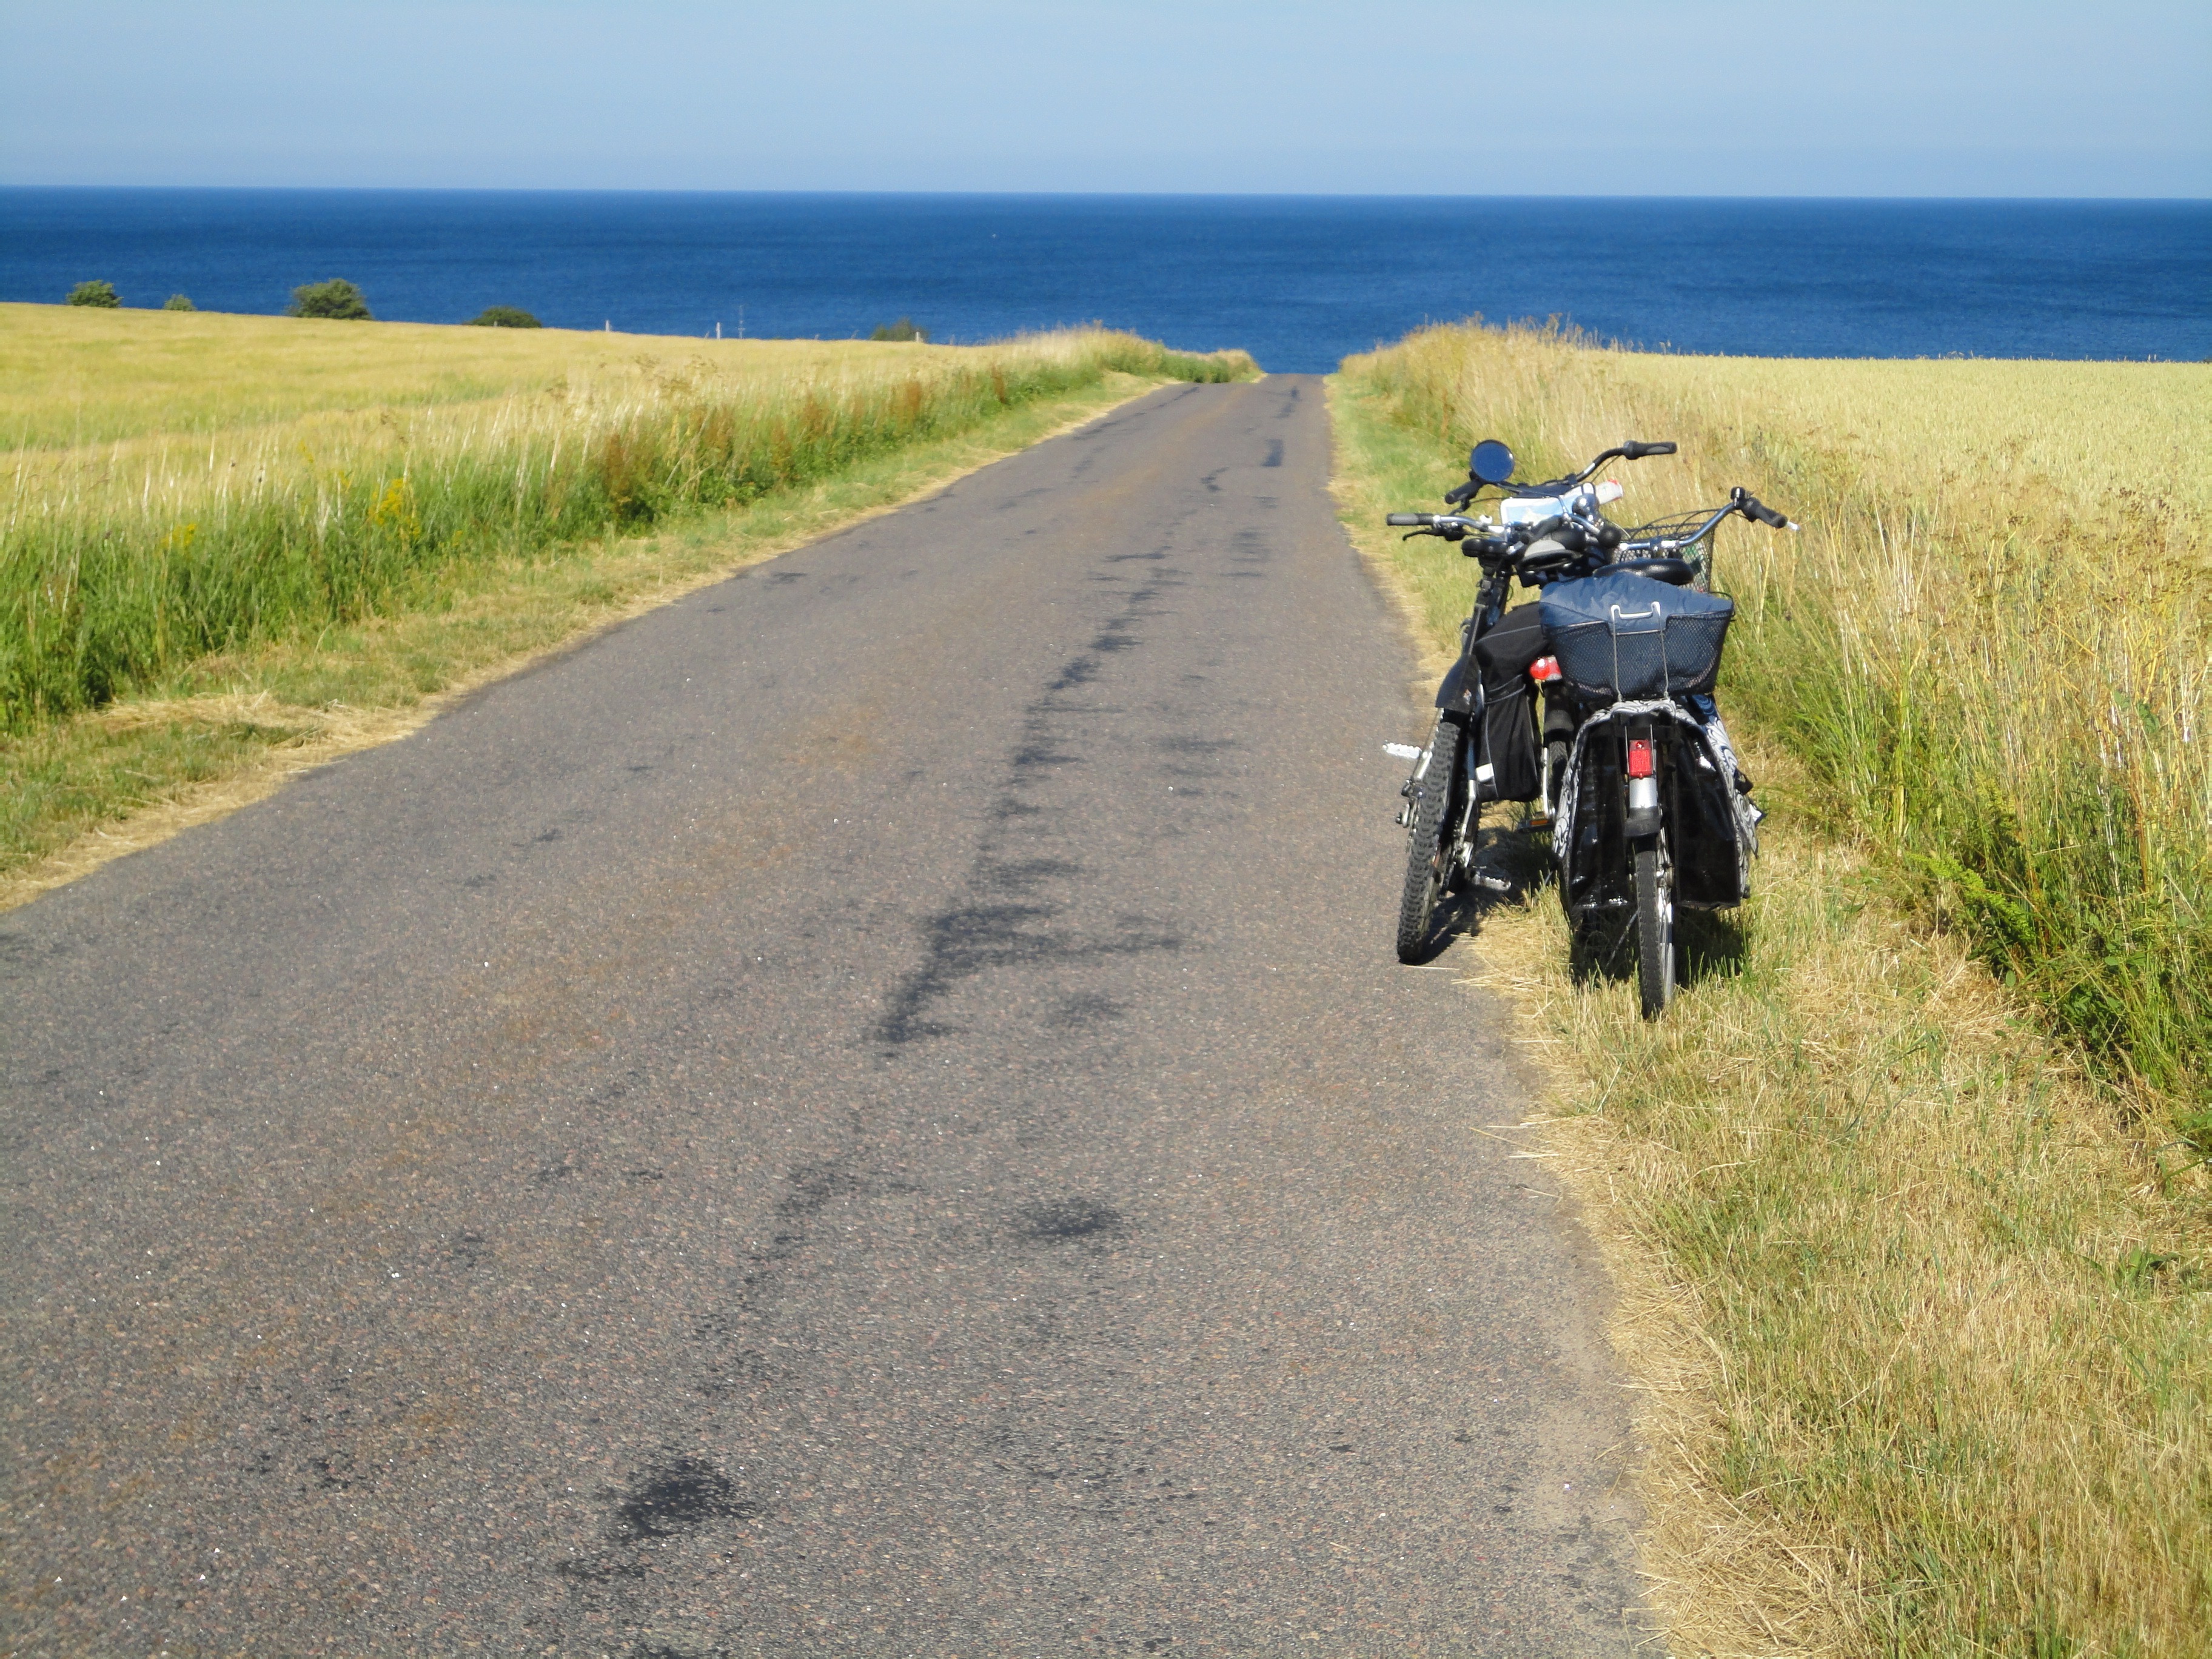
sea, coast, grass, mountain, road, trail, field, adventure, bicycle, vehicle, terrain, mountain bike, road trip, cycling, bicycles, way, rural area